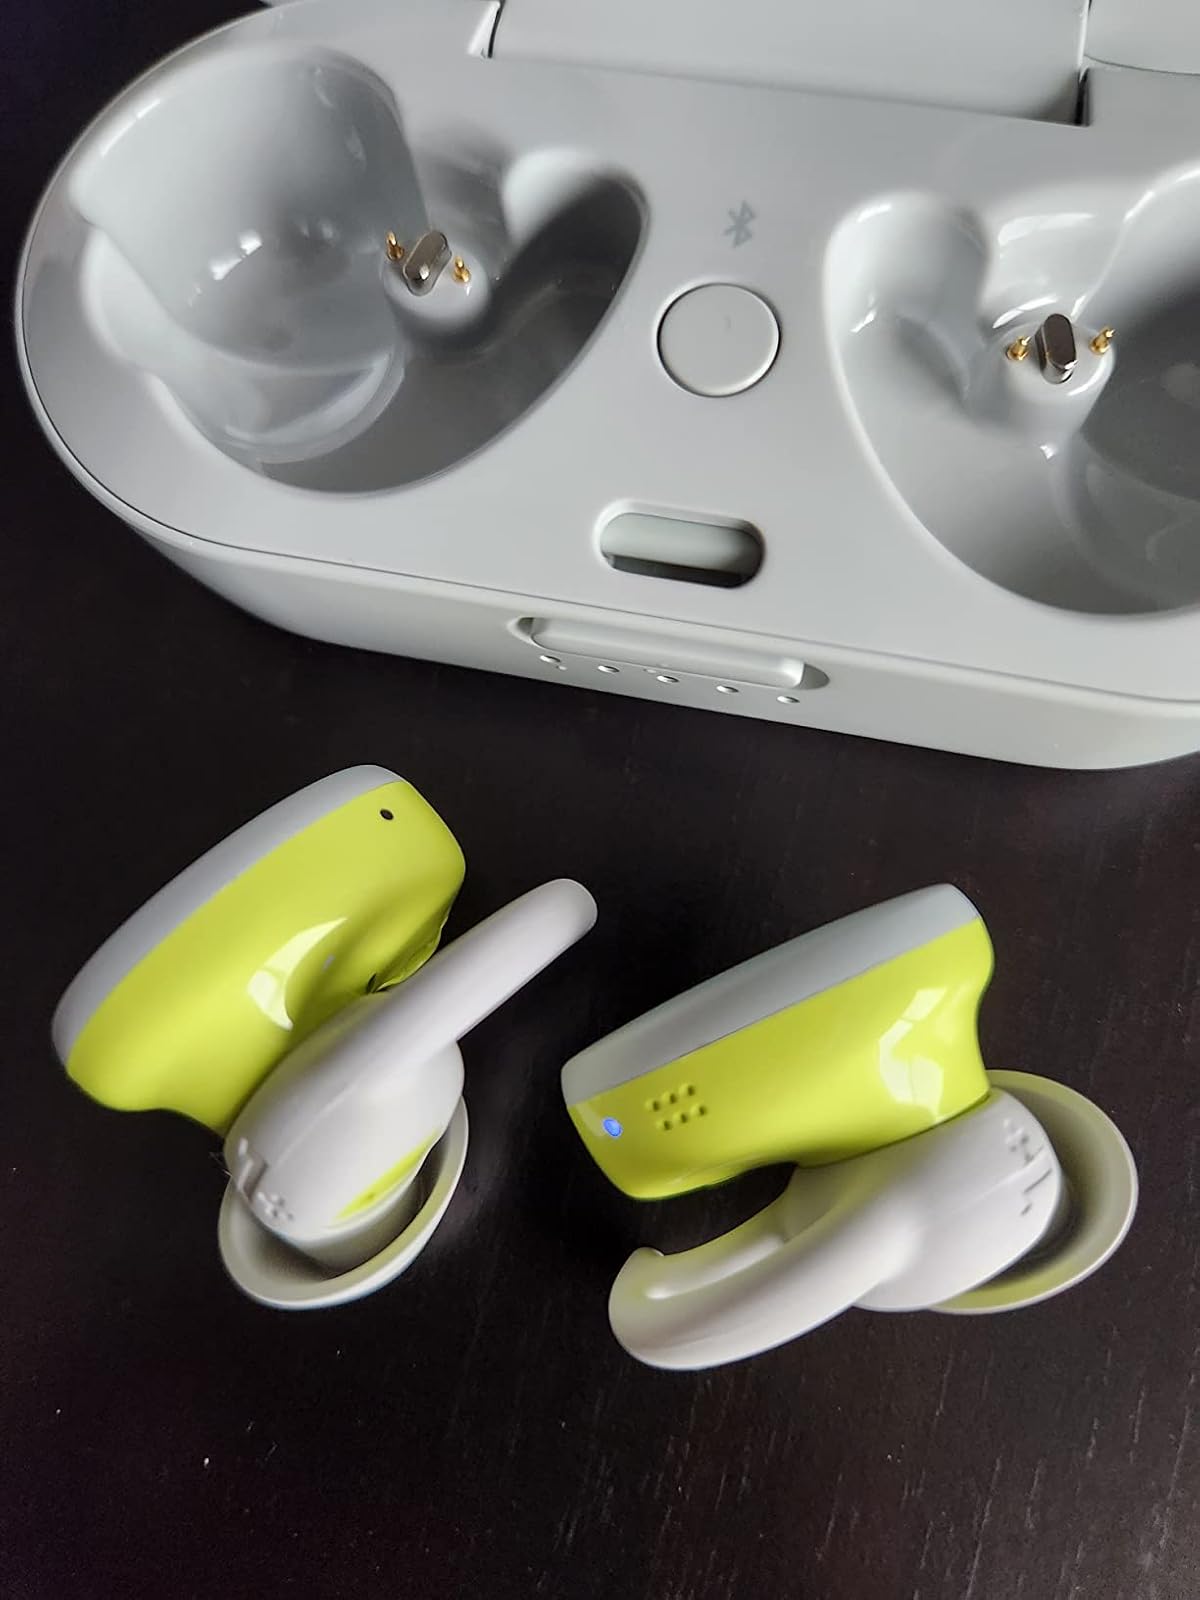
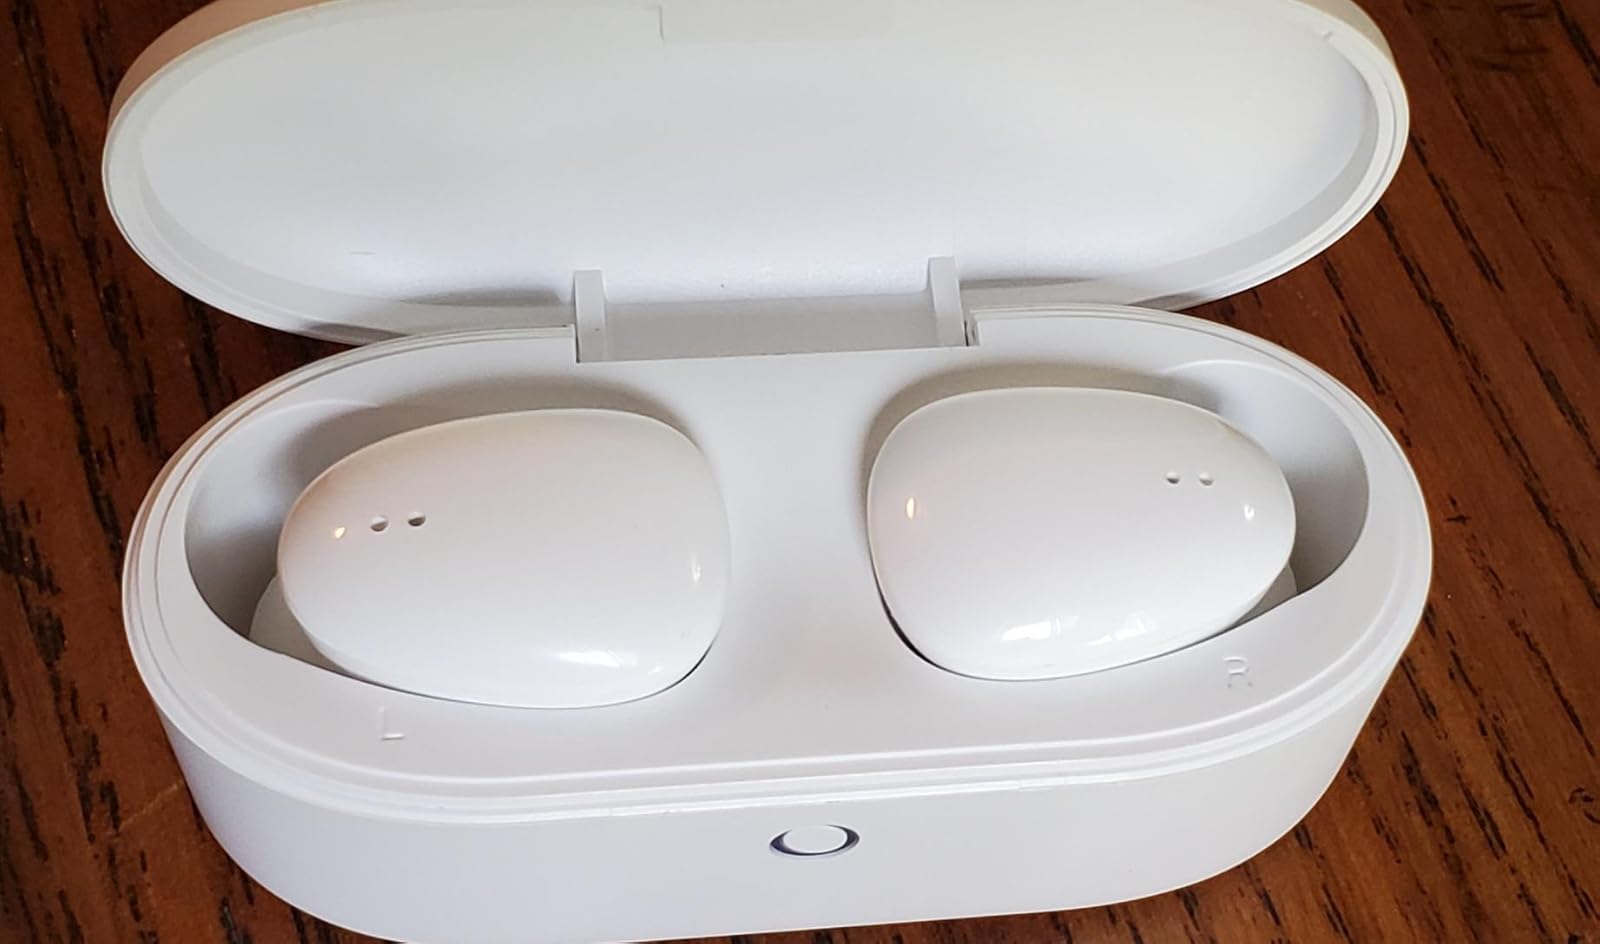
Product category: earbuds
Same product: no